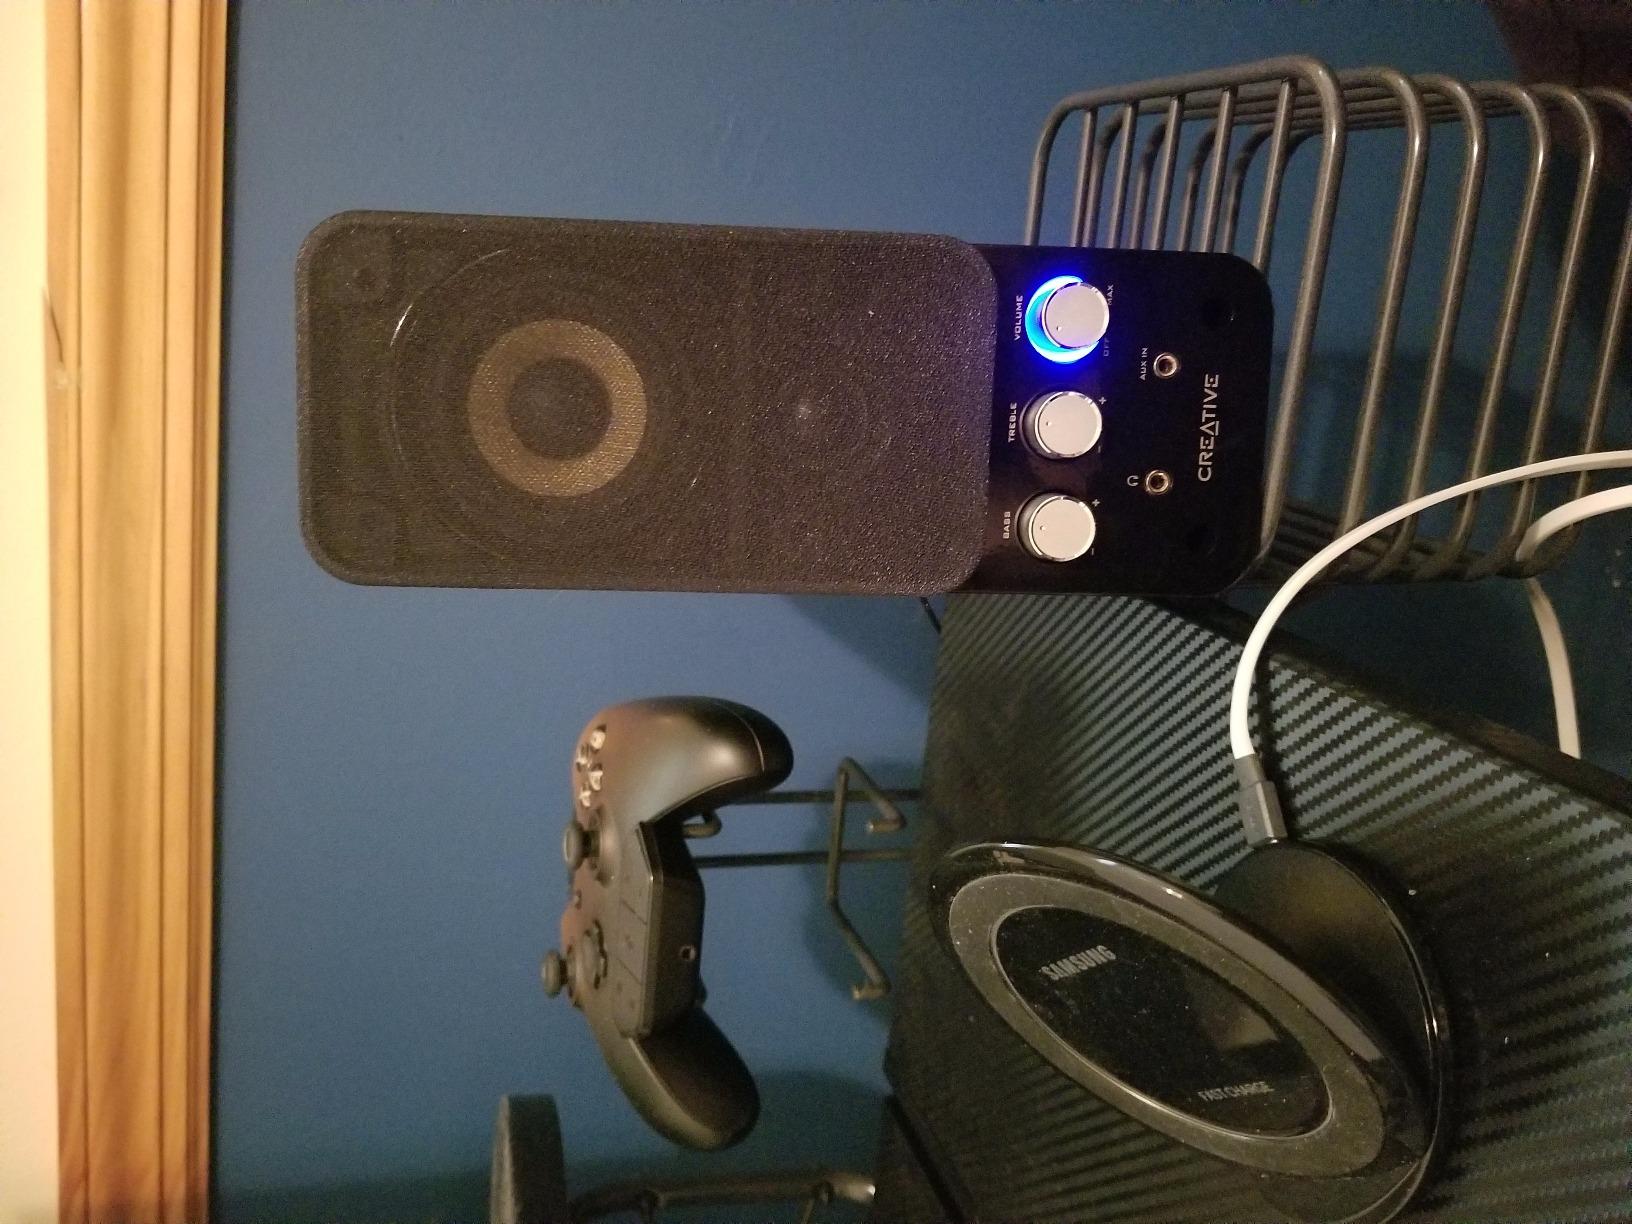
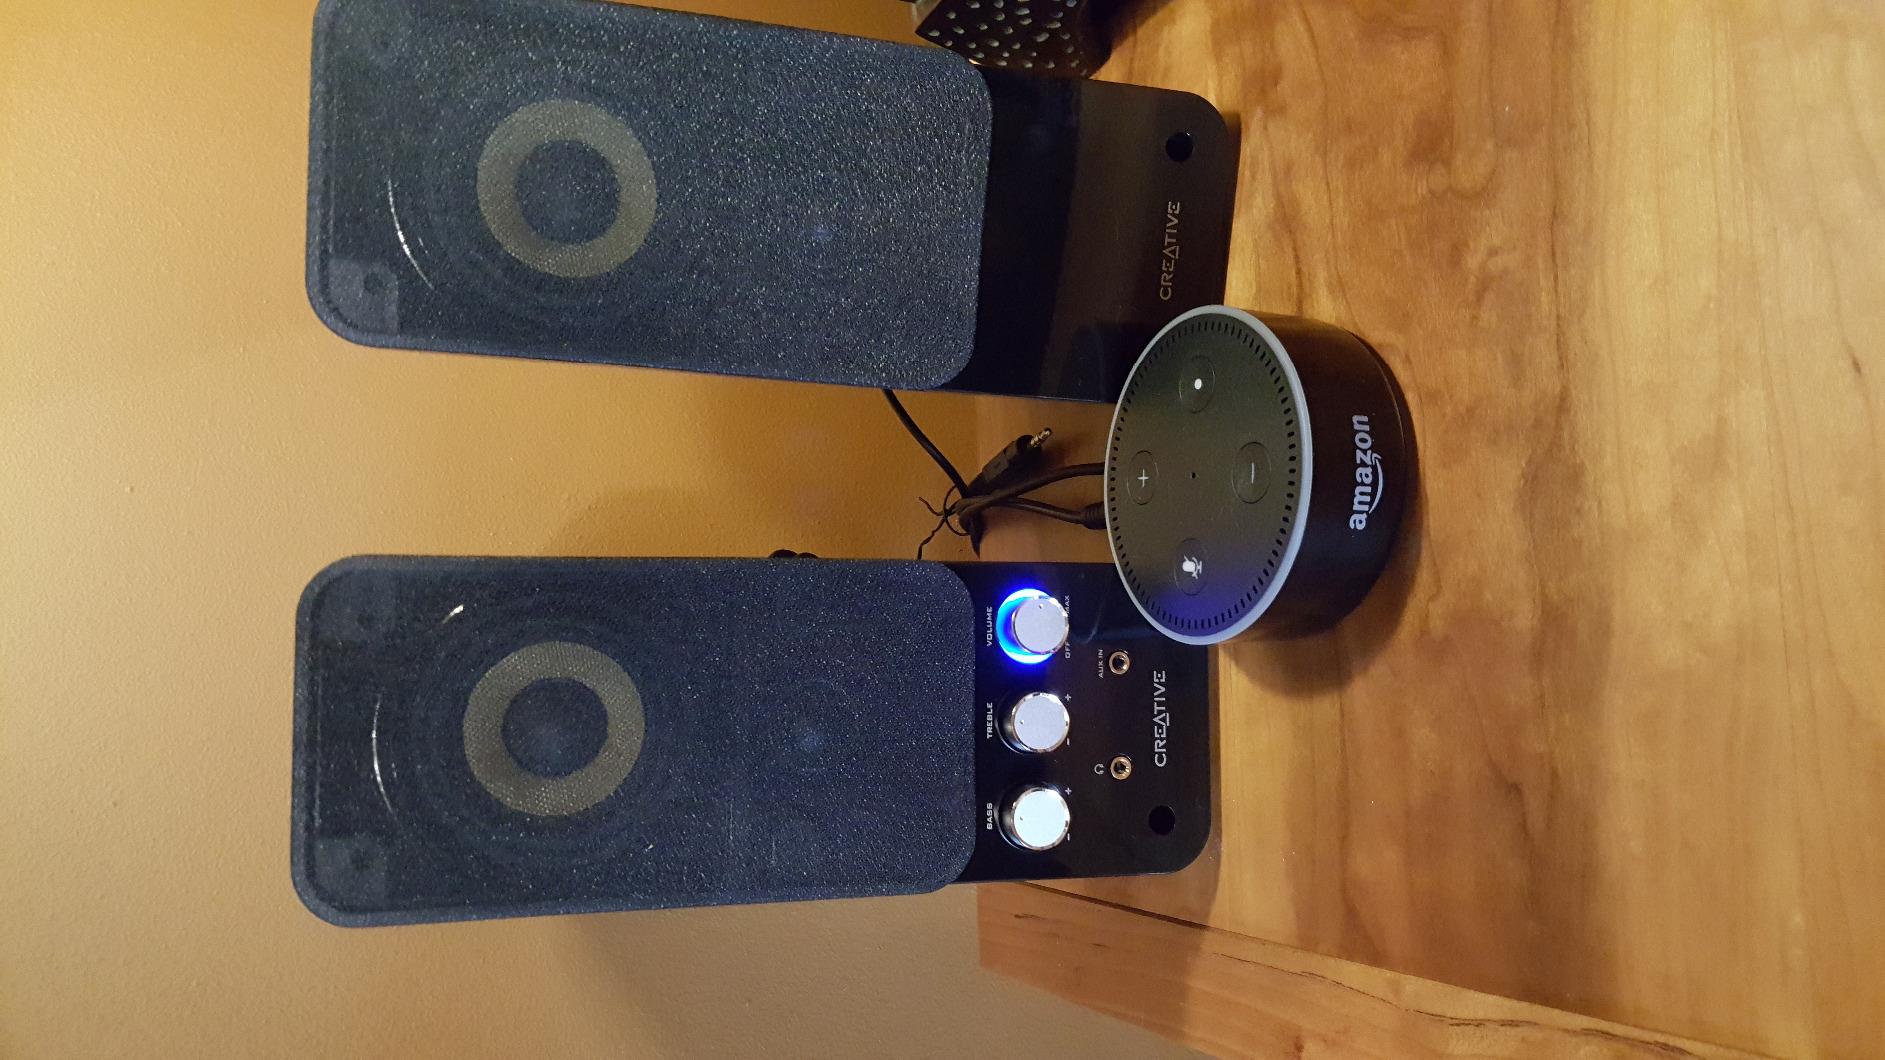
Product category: speaker
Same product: yes